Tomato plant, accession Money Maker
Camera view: vertical (180 deg); turntable rotation: 120 degrees
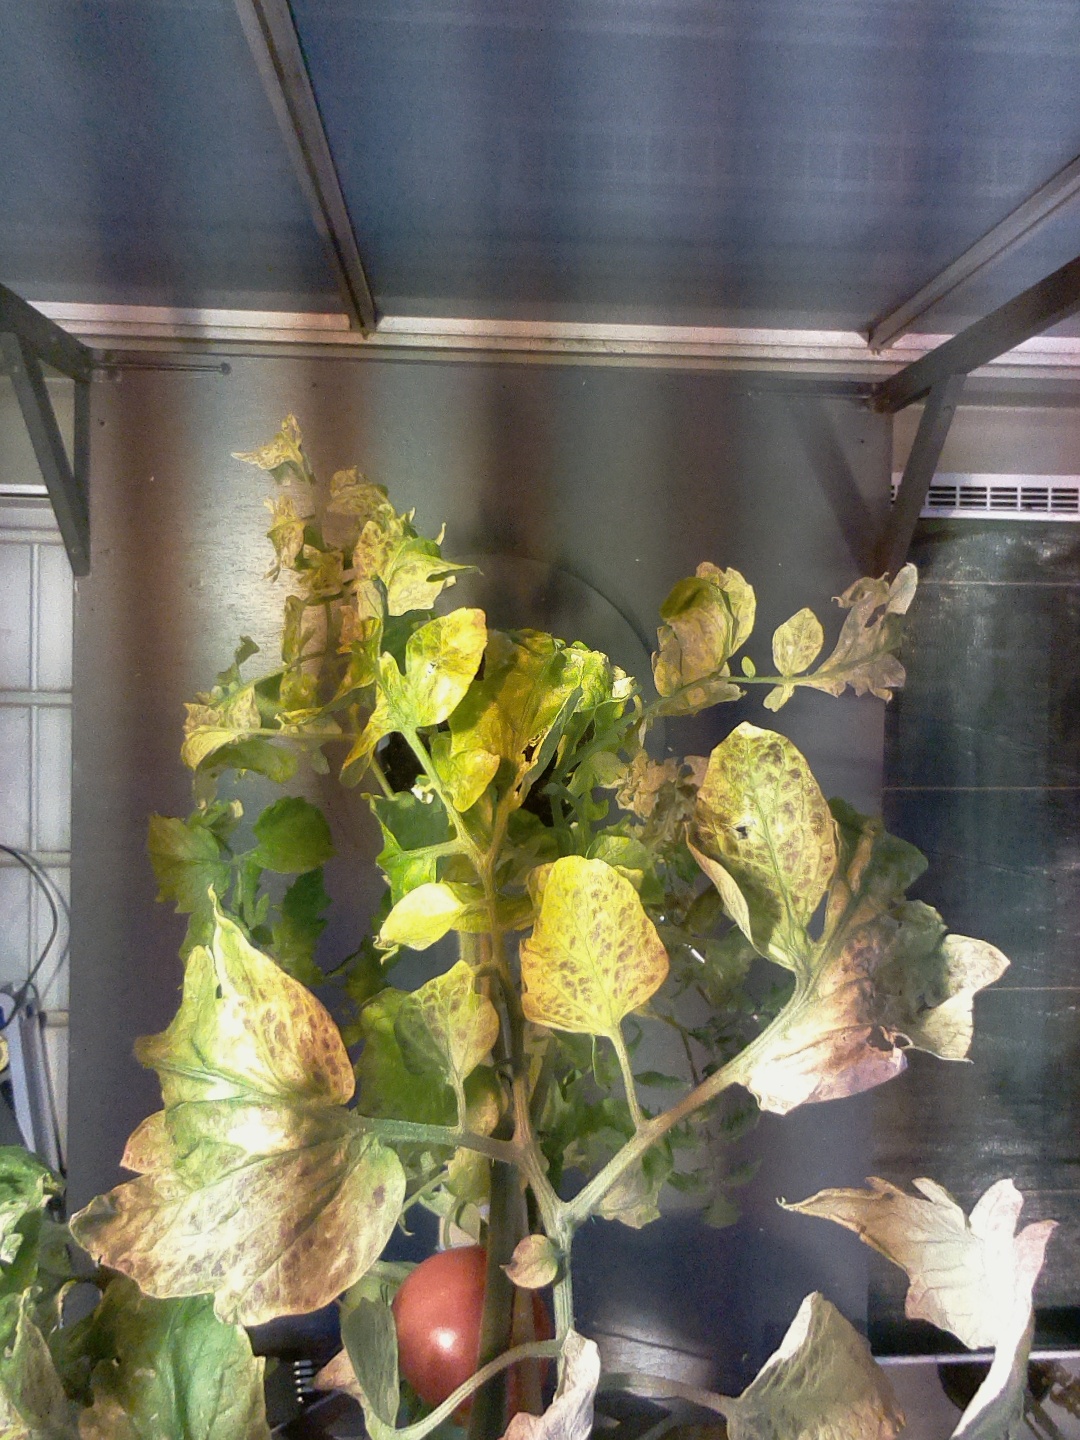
BBCH growth stage 85: 50%-60% of fruits show typical fully ripe color